Kurt Wöss

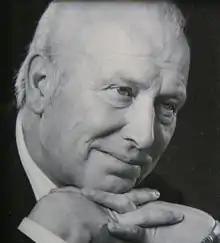
Kurt Woess

Kurt Wöss also Kurt Woess (2 May 1914, in Linz, Austria – 4 December 1987, in Dresden, Germany) was an Austrian conductor and musicologist.